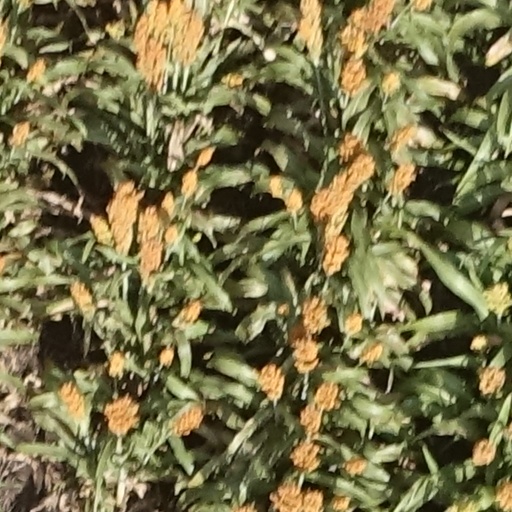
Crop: sorghum